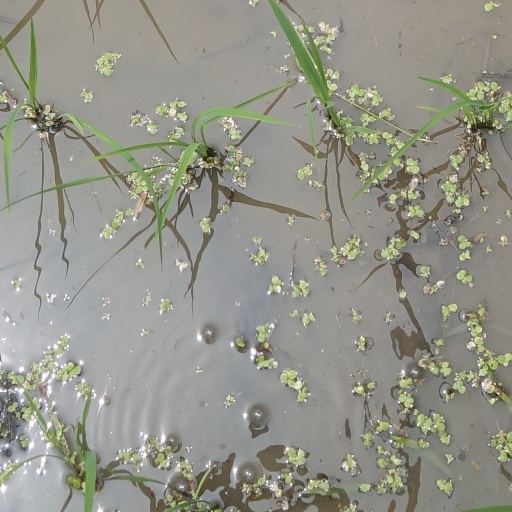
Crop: rice